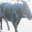
Label: cattle